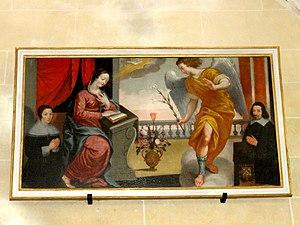
L'église Saint-Martin est une église catholique paroissiale située à Cauvigny, dans le département de l'Oise, en France. Sa fondation remonte au moins au XIᵉ siècle, et le mur méridional de la nef englobe des vestiges de cette époque. Sinon, l'église est principalement de style gothique flamboyant, et date pour l'essentiel du premier tiers du XVIᵉ siècle, mais elle comporte des éléments intéressants de deux campagnes de construction au XIIᵉ siècle. Ce sont d'abord trois voûtes d'ogives archaïques des années 1140, sans leurs supports, dans le collatéral nord ; puis le croisillon sud des années 1150 / 1160, qui a été repris à la période flamboyante ; et surtout un élégant clocher octogonal de la fin du XIIᵉ siècle avec une lanterne coiffée d'une flèche de pierre, qui compte parmi les plus beaux représentants de ce type de clocher dans la région. Le clocher, le croisillon sud, la tourelle d'escalier polygonale et la haute abside des années 1520 forment un ensemble pittoresque. À l'intérieur, l'architecture du chœur est tout à fait remarquable, notamment pour son plan octogonal.